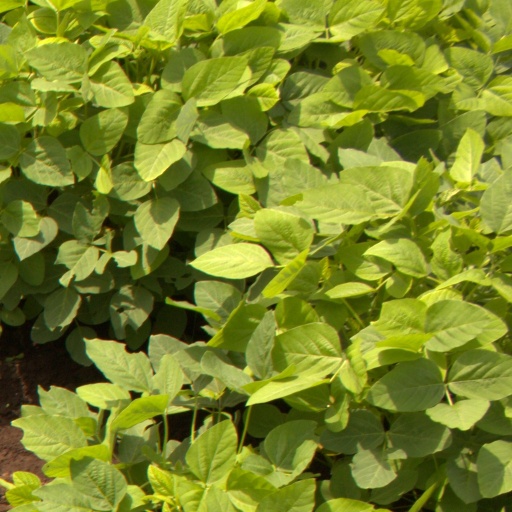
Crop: soybean